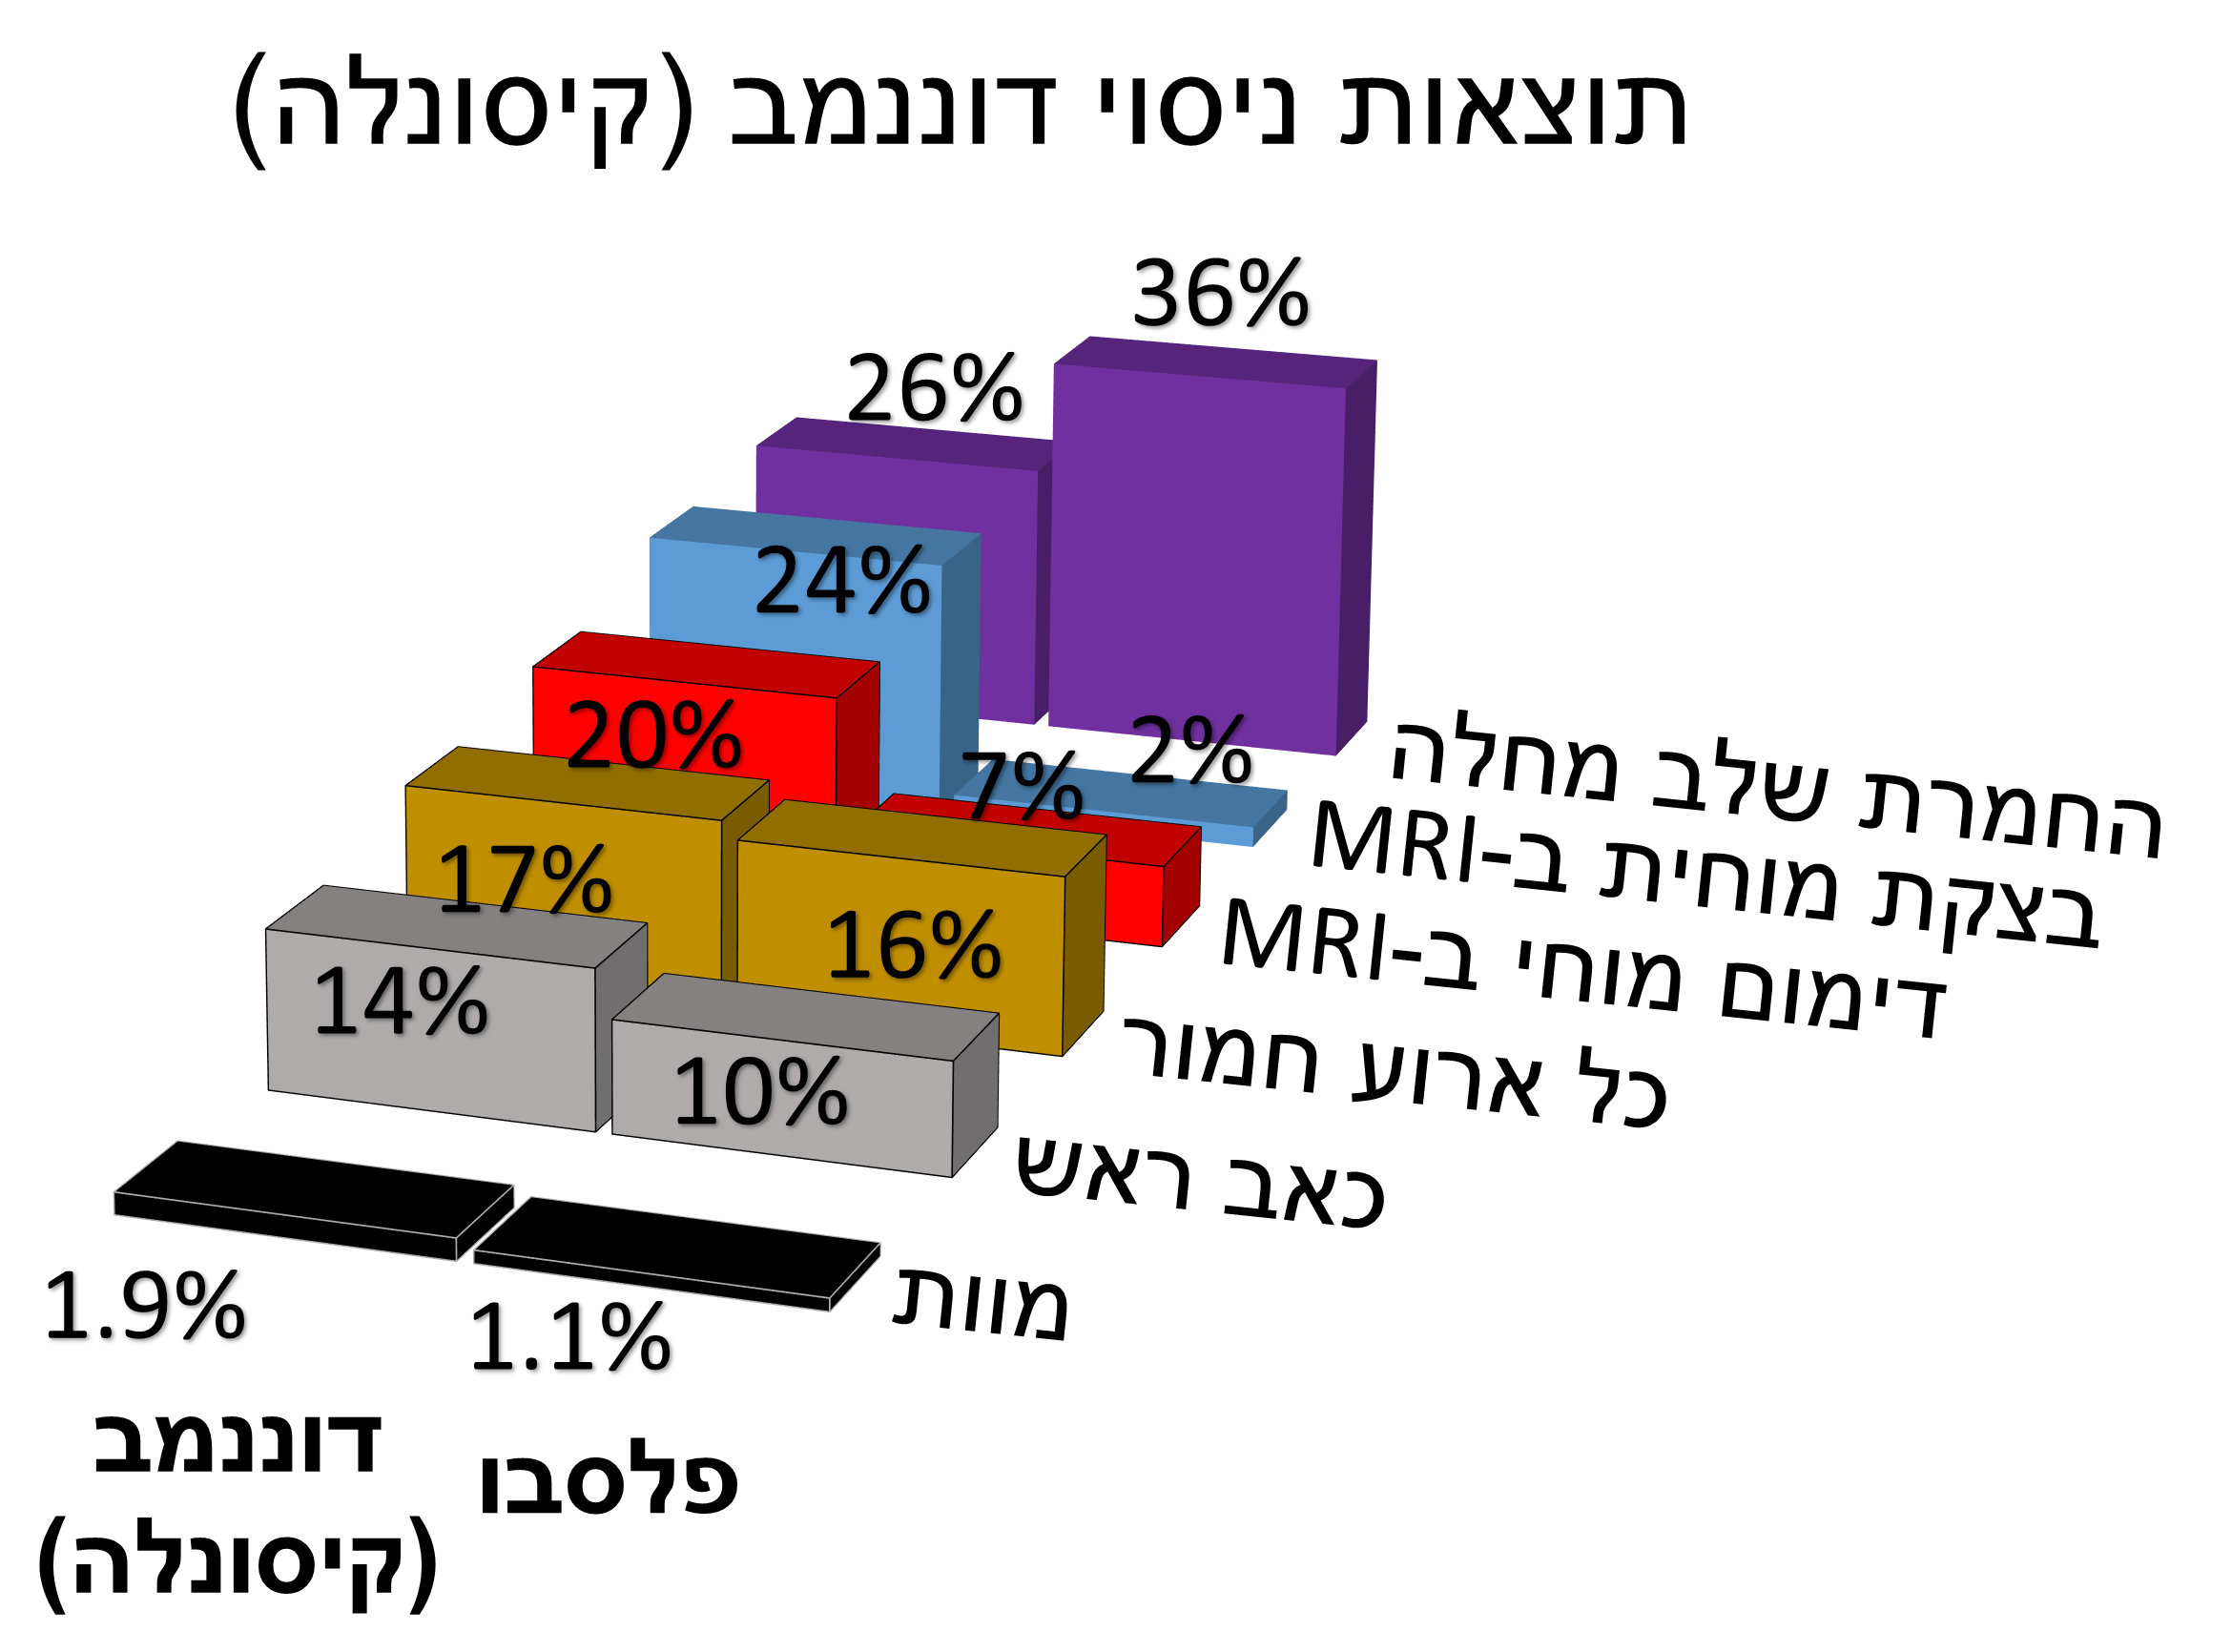
איור גרף תוצאות ניסויי הקצאה אקראית של התרופה בהשוואה לפלצבו, למשך 76 שבועות, באנשים עם דמנציה קלה מסוג אלצהיימר. הערכים של אחוזי החמרת של מחלה נמדדו מתוך איור 1.4 בדווח ה-FDA והערכים של שאר התופעות הבלתי רצויות נלקחו מטבלה 3
Specialty: pharma-process